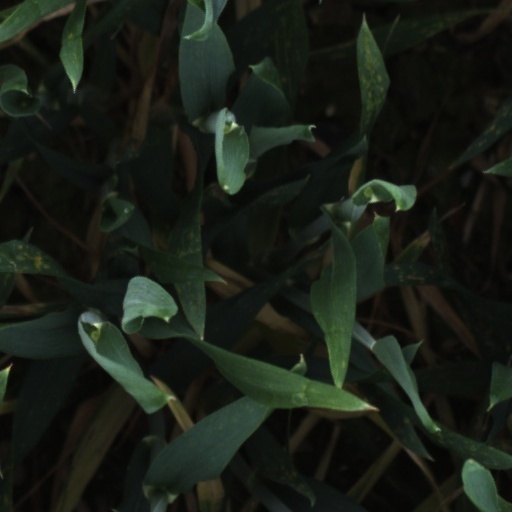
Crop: wheat